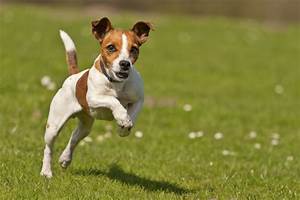
Label: cane